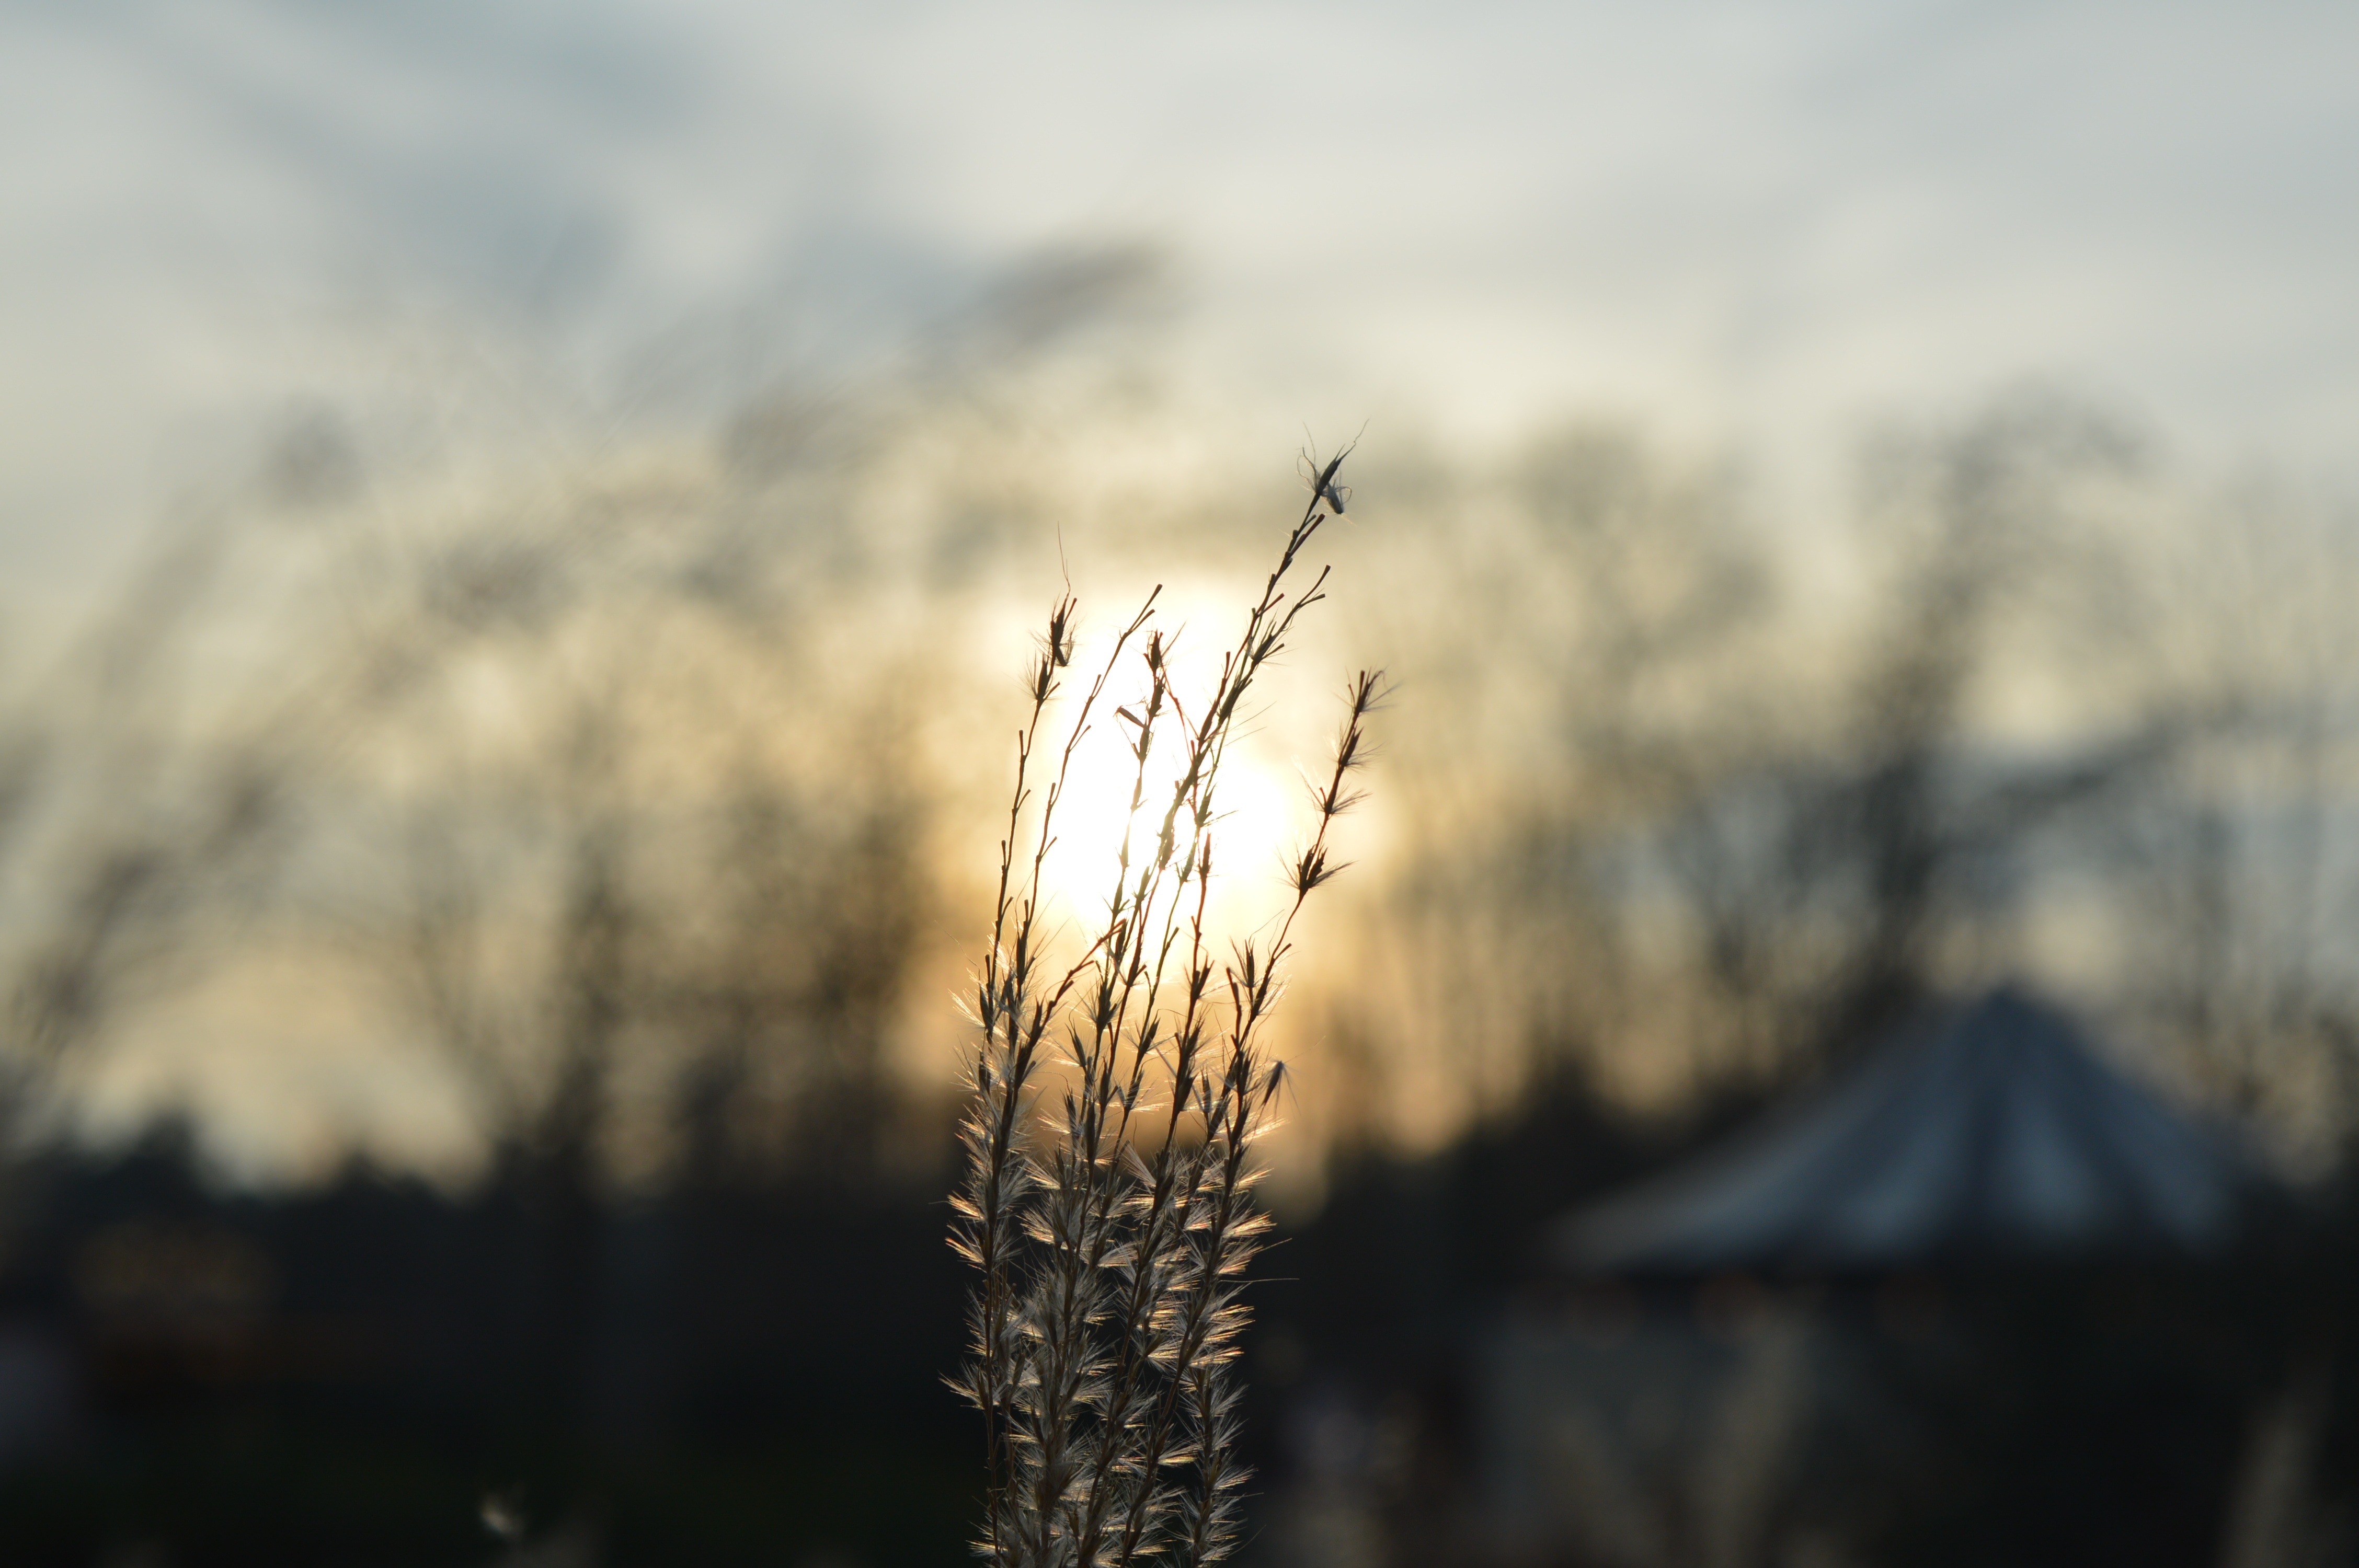
tree, nature, grass, branch, winter, light, cloud, plant, sky, sun, sunset, field, sunlight, morning, leaf, flower, wind, frost, evening, crop, autumn, agriculture, season, close up, circus, macro photography, grass family